Goldwork (embroidery)

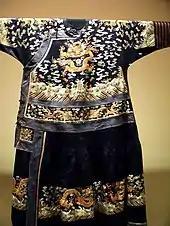

In China, gold embroidery is a traditional Chinese craft with a long history which was originally used in the imperial palaces and temples. Chinese goldwork, including application of gold leaf, gold powder, gold thread (as embroidery or as woven textile with the exception of Nasīj) in clothing and textile, as well as the silver-work version, originated in ancient China and was used at least since the Eastern Han dynasty (25 to 220 AD) or prior, with possible usage in the Shang dynasty (c. 1570 BC – c. 1045 BC). Since the Zhou dynasty (c.1046 to 256 BC), Chinese embroidery had been used as a social class marker. In China, embroidery in gold was found on imperial and ceremonial dress, and religious dress, and other textile objects. Chinese goldwork often used red silk threads for couching, adding a warmer tone to the embroidery.